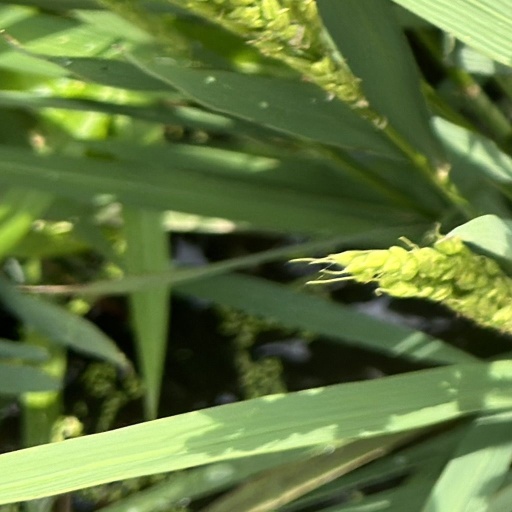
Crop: rice